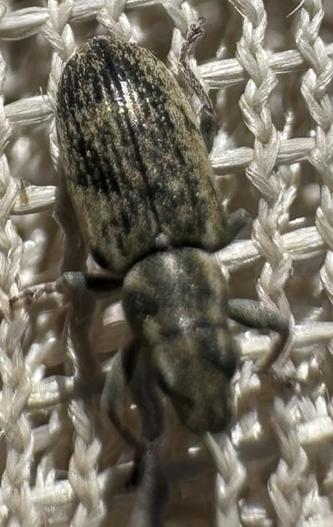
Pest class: pea_leaf_weevil